2022 Valenzuela local elections

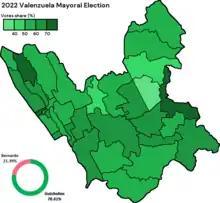
Votes shares of the two mayoral candidate for each Barangay of Valenzuela City

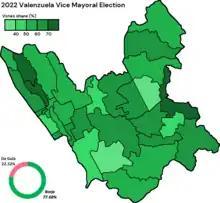
Votes shares of the two vice mayoral candidate for each Barangay of Valenzuela City

The voters in the city elected six councilors on the district where they are registered. Each district elects its own set of councilors via multiple non-transferable vote.